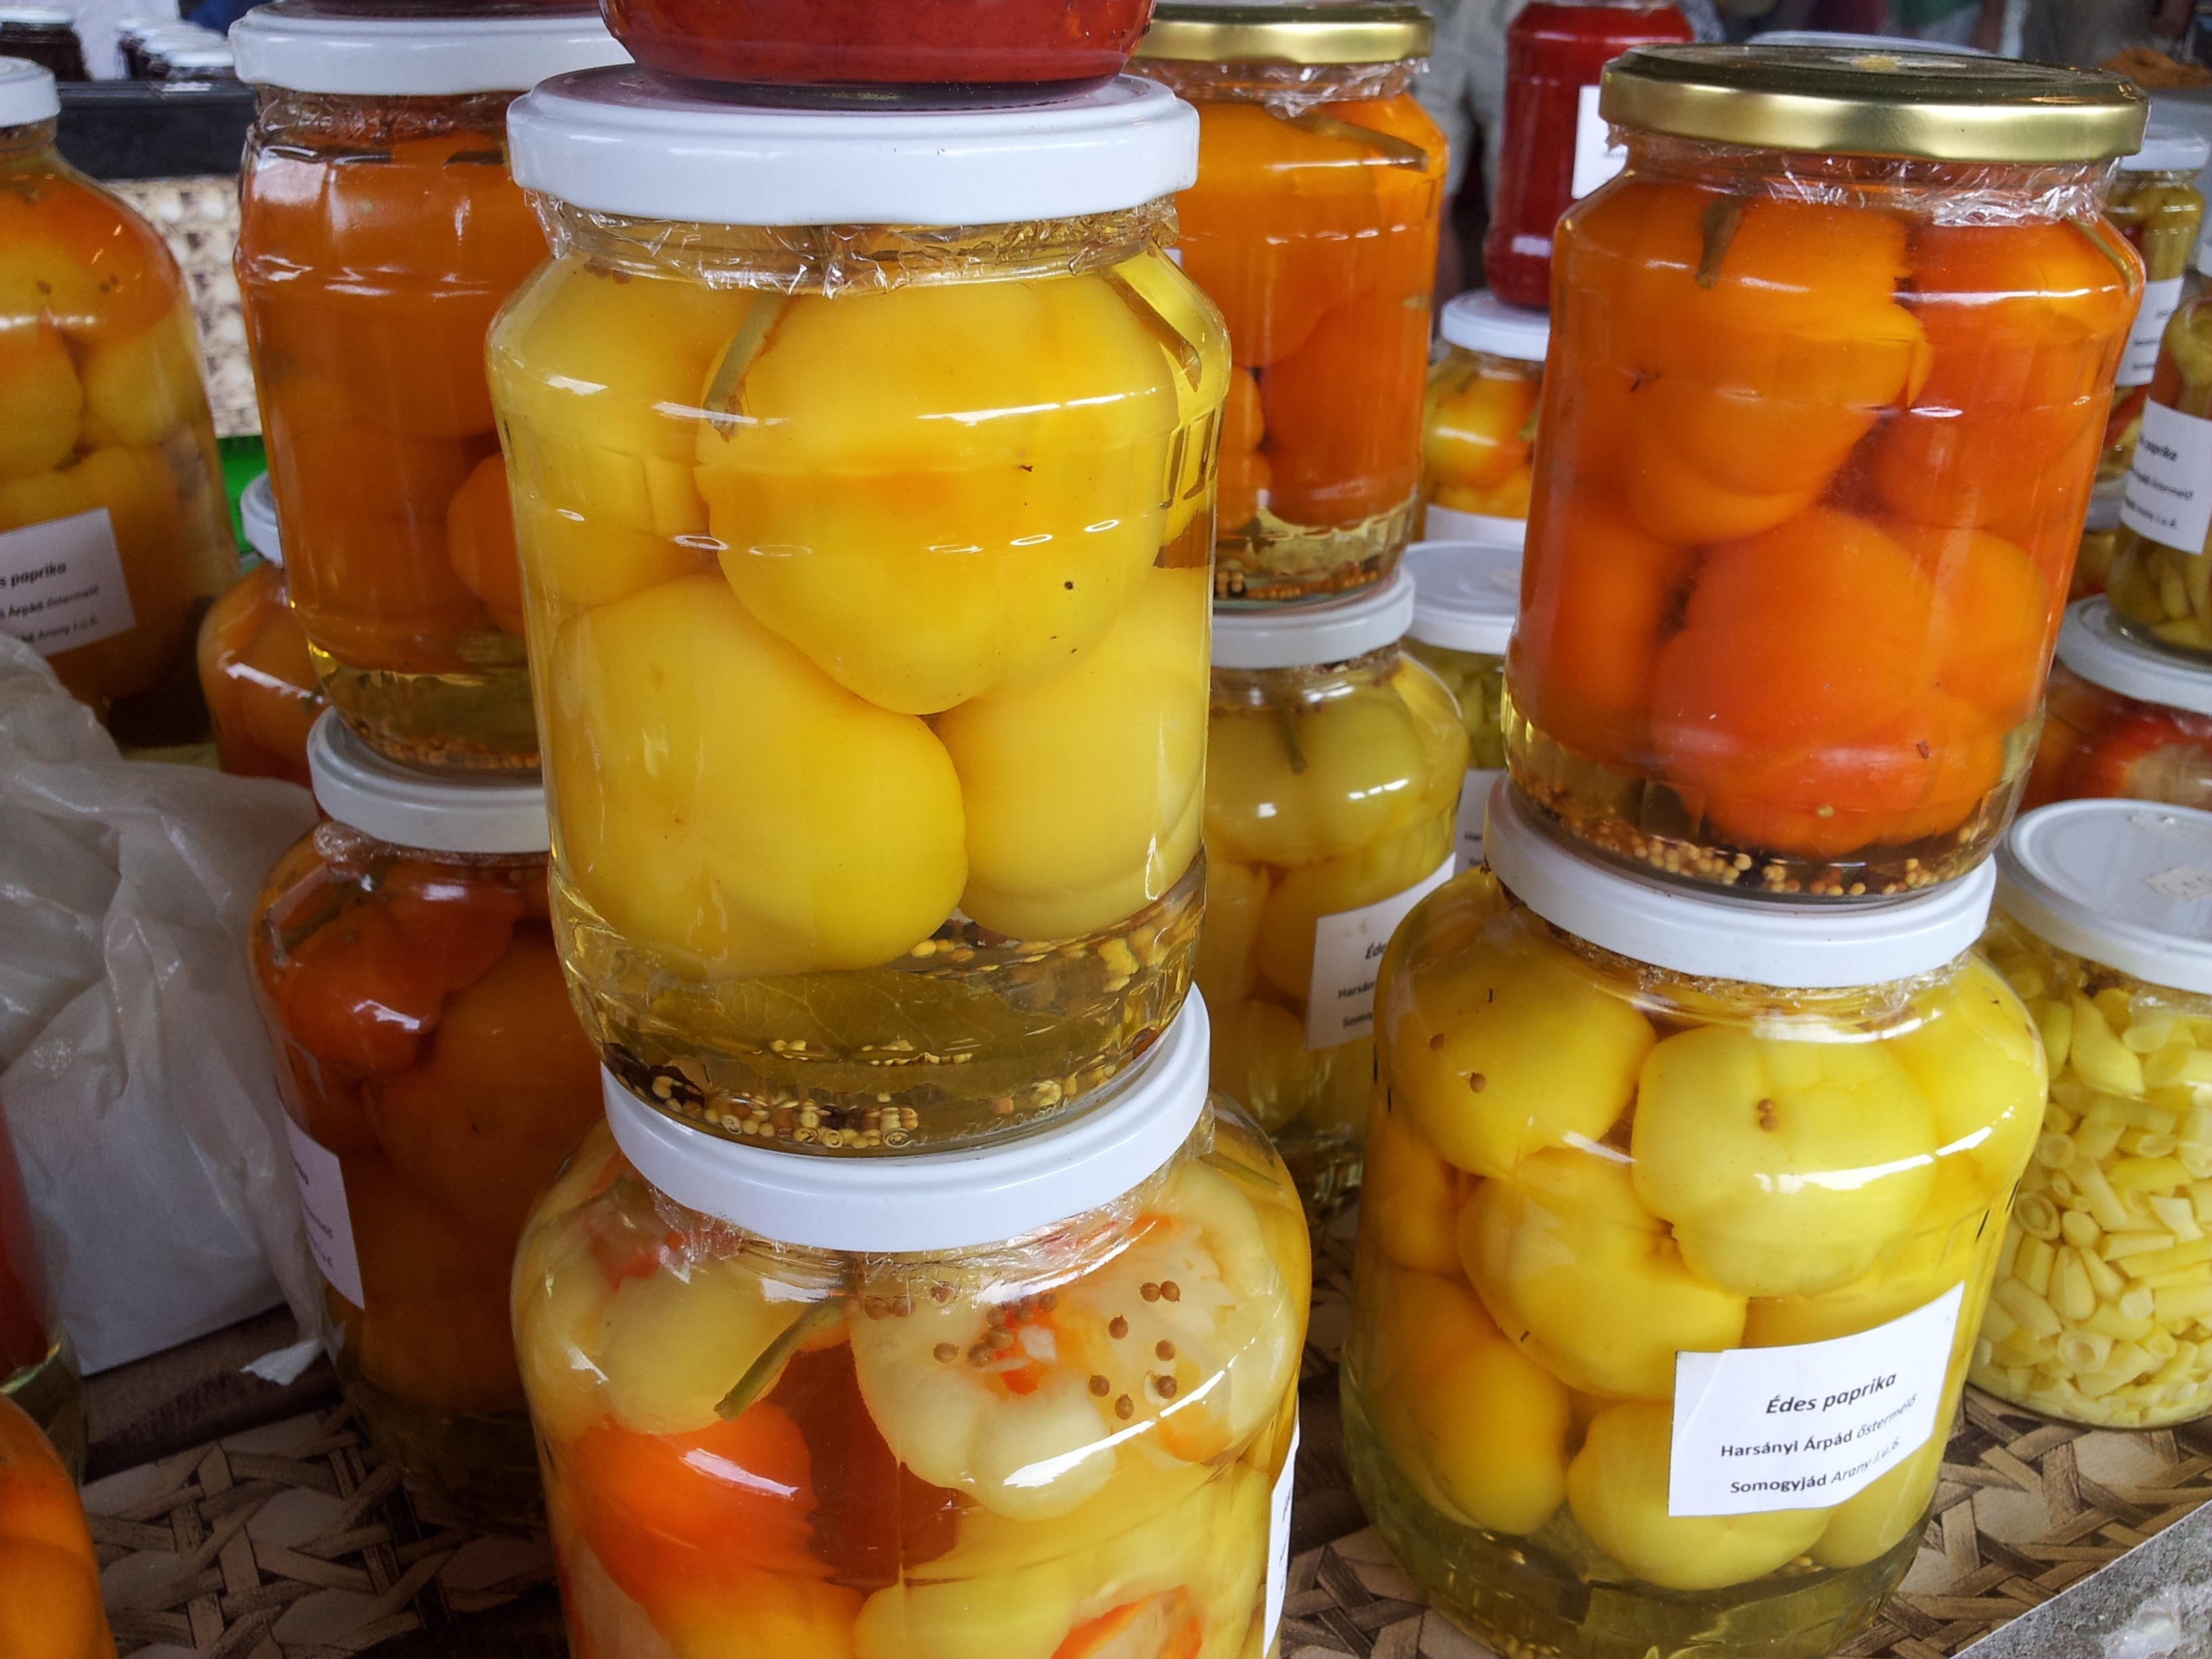
plant, fruit, dish, food, produce, vegetable, eat, cuisine, preserves, vegetables, canning, vinegar, paprika, piquant, flowering plant, compote, pickling, land plant, food preservation, tursu, achaar